Minamikanbara District, Niigata

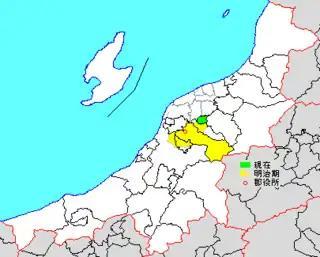
Map showing original extent of Minamikanbara District in Niigata Prefecture:* yellow - areas formerly within the district borders during the early Meiji period* green - current borders

As of July 1, 2019, the district had an estimated population of 11,481 with a density of 362 persons per km. The total area was 31.71 km.